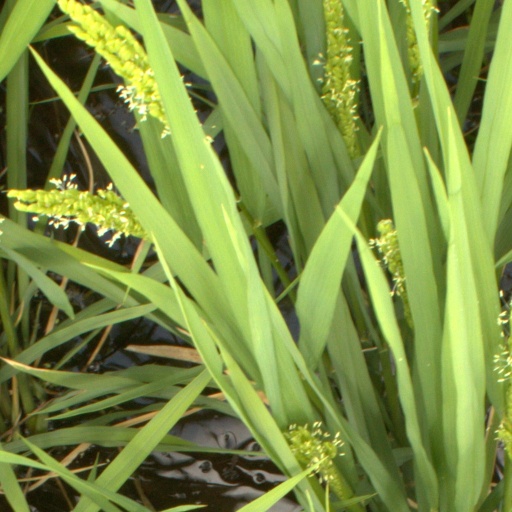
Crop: rice